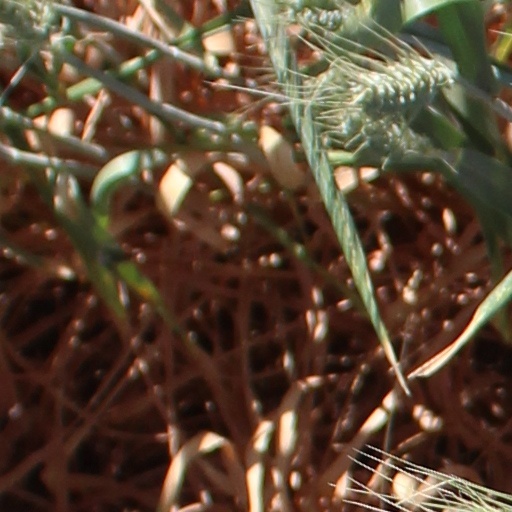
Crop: wheat